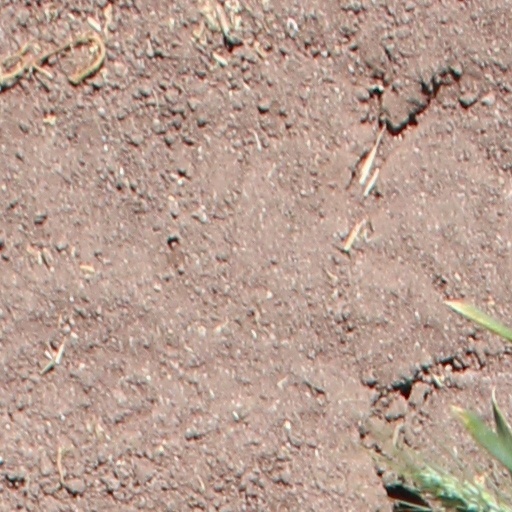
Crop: wheat